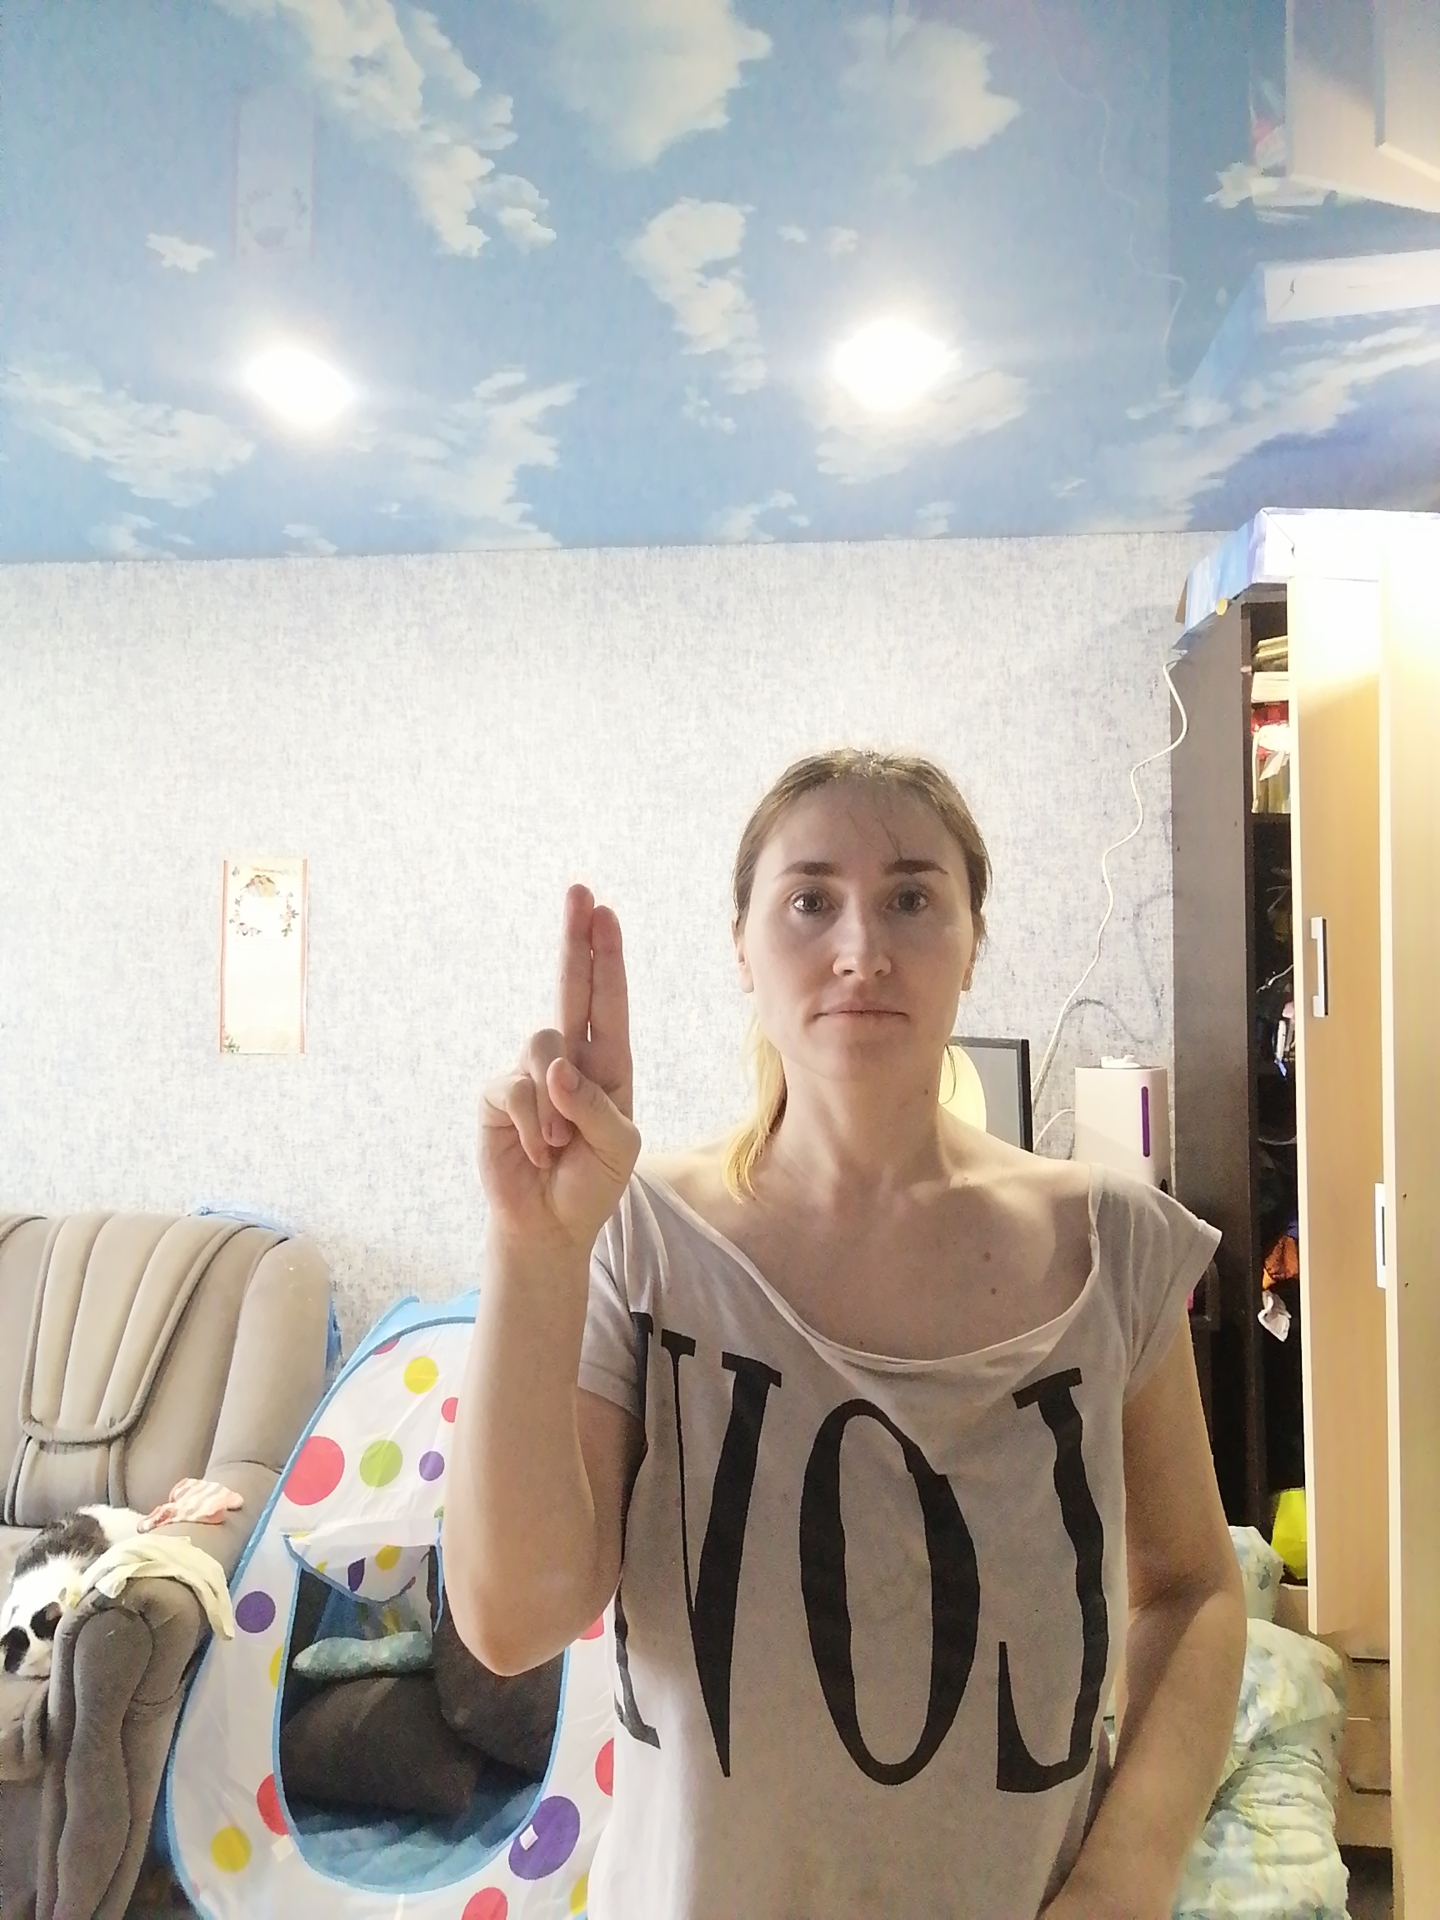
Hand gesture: two_up